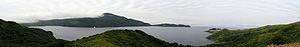
La grotte de Possiet est située dans la baie de Possiet au bord de la mer du Japon dans l'Extrême-Orient russe. Elle est remarquable car elle est occupée occasionnellement par des hommes depuis 5000 ans. La couche la plus ancienne représente le néolithique final, c'est un camp saisonnier de la culture de Zaisanovka. Les autres cultures représentées sont celle de Yankovskaya puis celle du peuple des Mohe, celle du royaume de Balhae et celles des Jurchens.